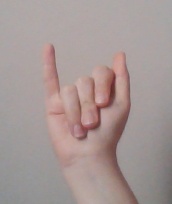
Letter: meem